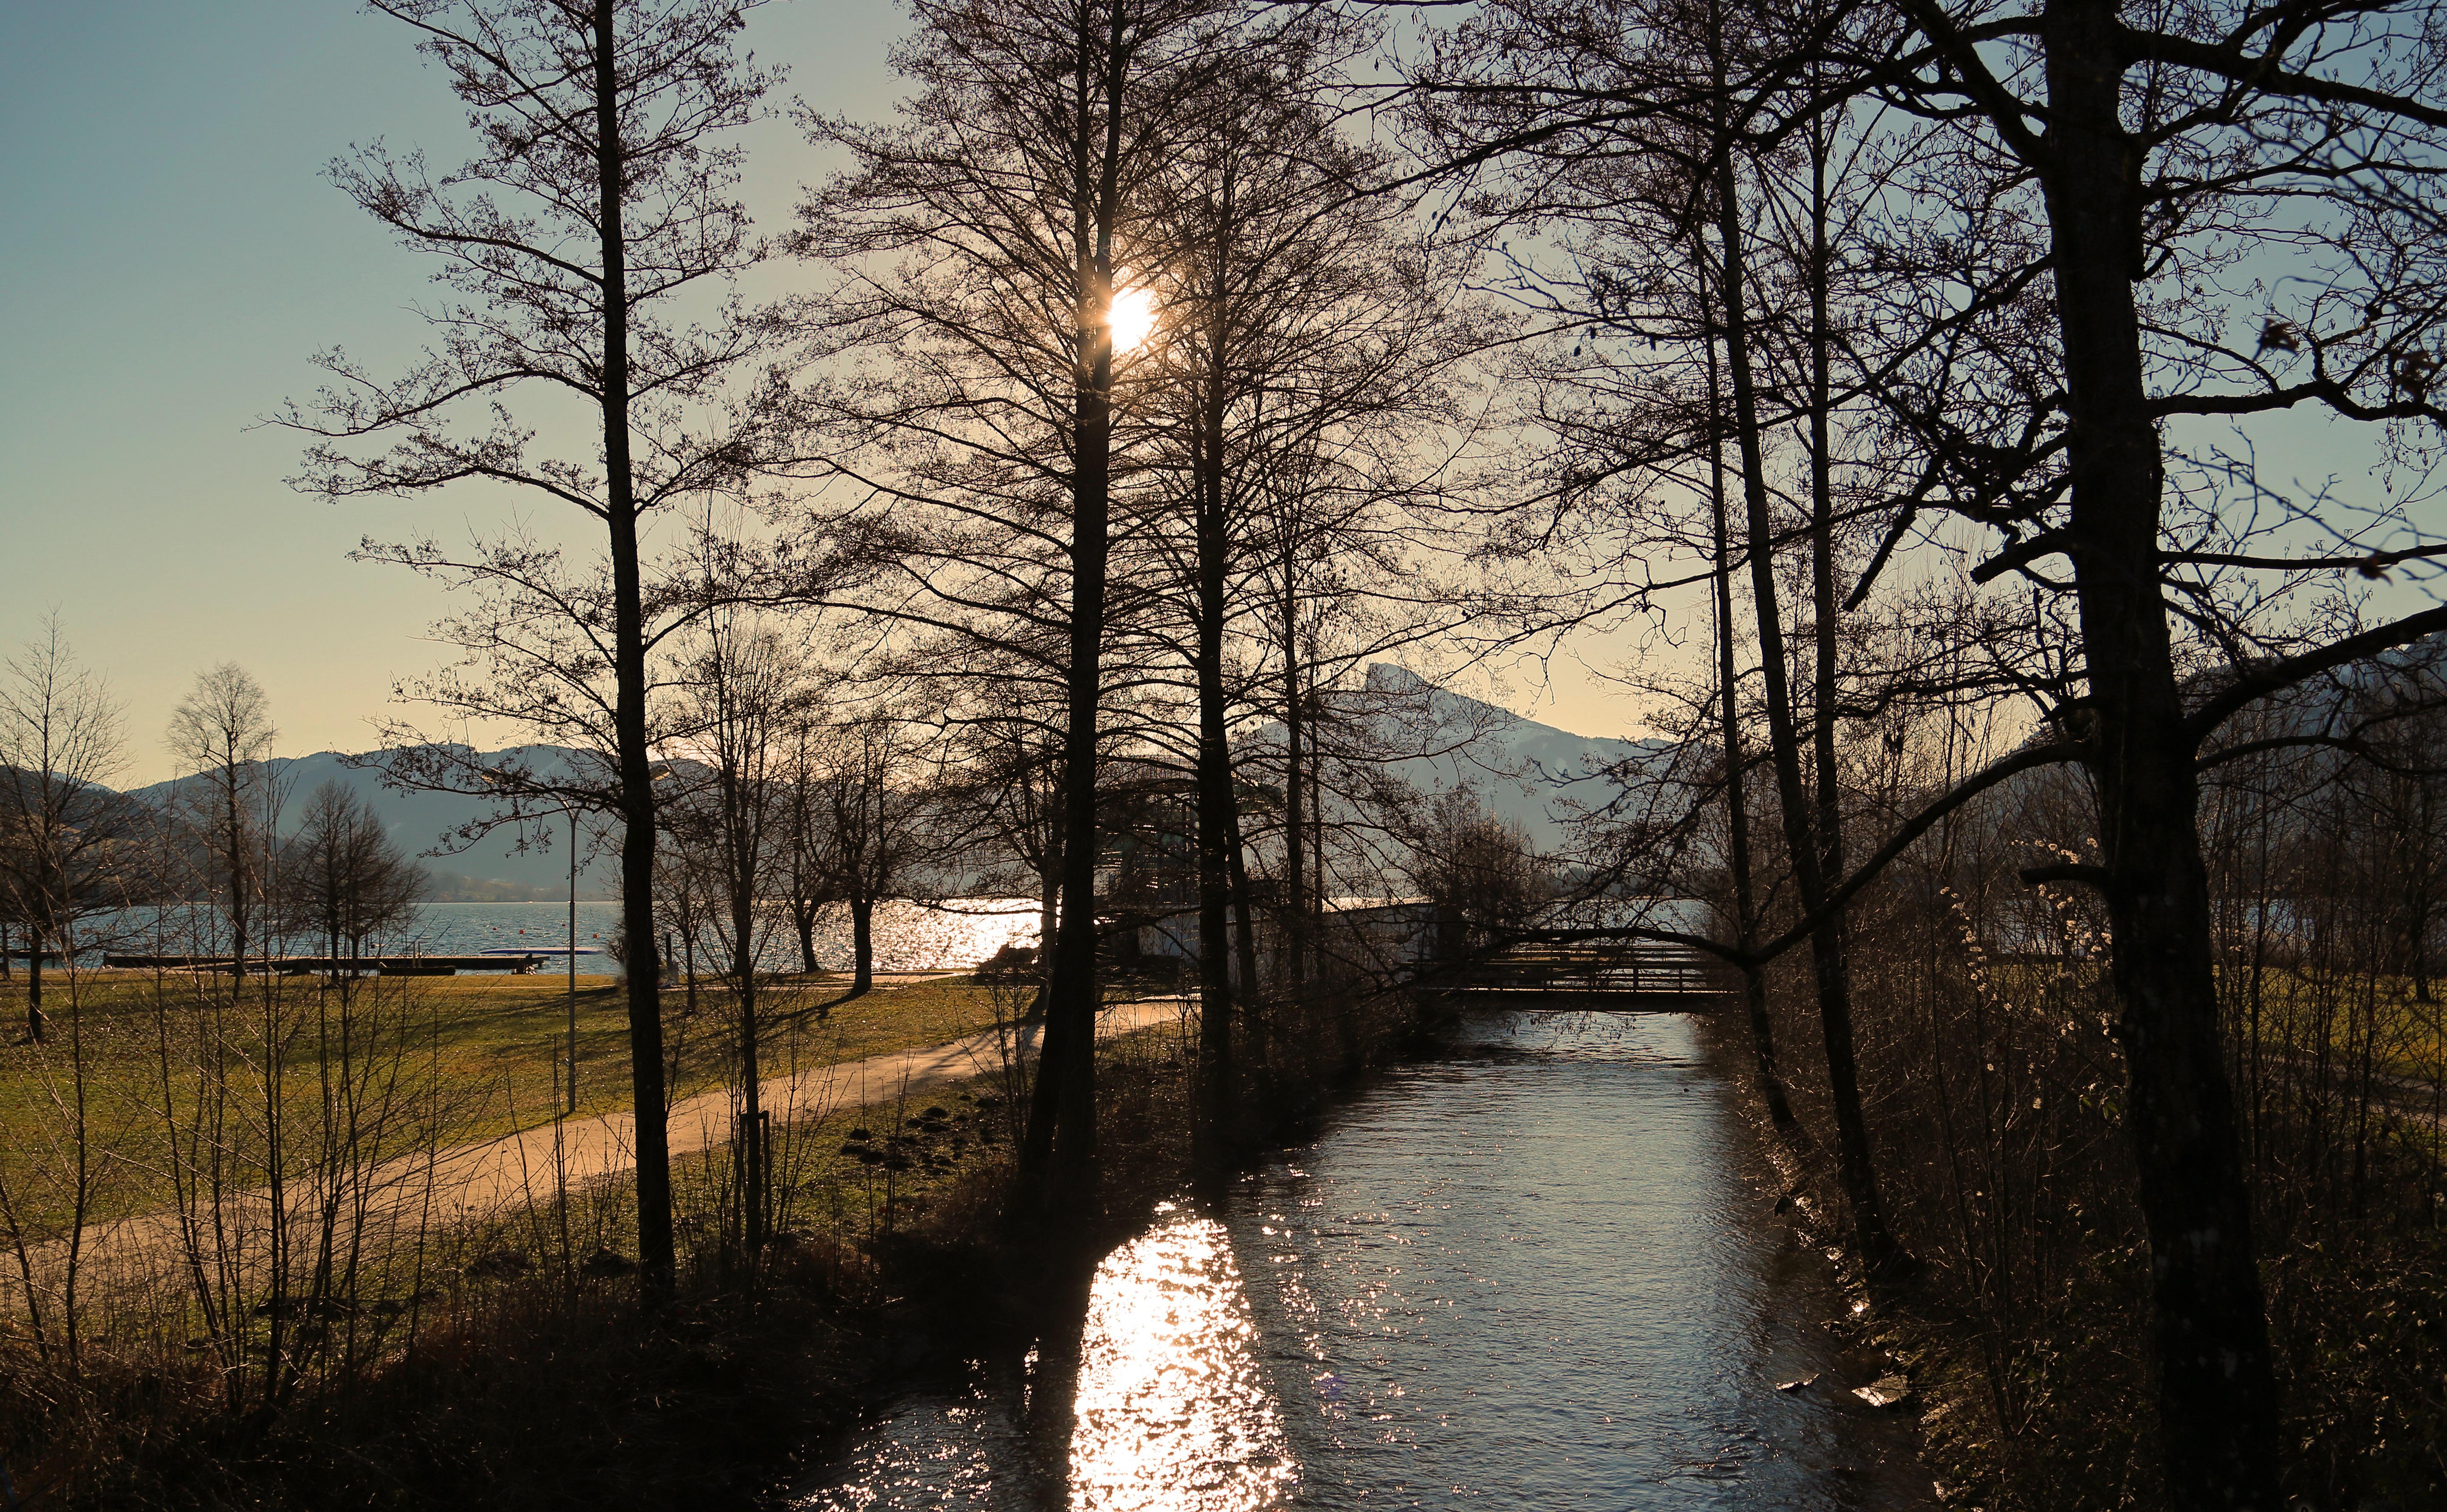
landscape, tree, water, nature, forest, wilderness, branch, snow, winter, plant, sky, sunrise, sunset, mist, sunlight, morning, lake, dawn, river, summer, reed, dusk, web, evening, spring, green, reflection, autumn, season, waterway, clouds, wetland, woodland, bach, habitat, mirroring, rural area, natural environment, atmospheric phenomenon, woody plant